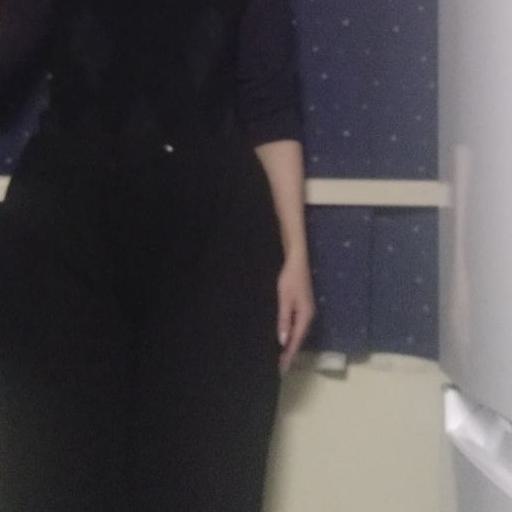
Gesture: no_gesture